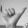
ASL letter: Y